Jean Le Clerc (theologian)

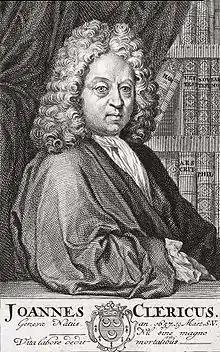
Johannes Clericus

Jean Le Clerc, also Johannes Clericus (March 19, 1657 – January 8, 1736) was a Genevan theologian and biblical scholar. He was famous for promoting exegesis, or critical interpretation of the Bible, and was a radical of his age. He parted with Calvinism over his interpretations and left Geneva for that reason.